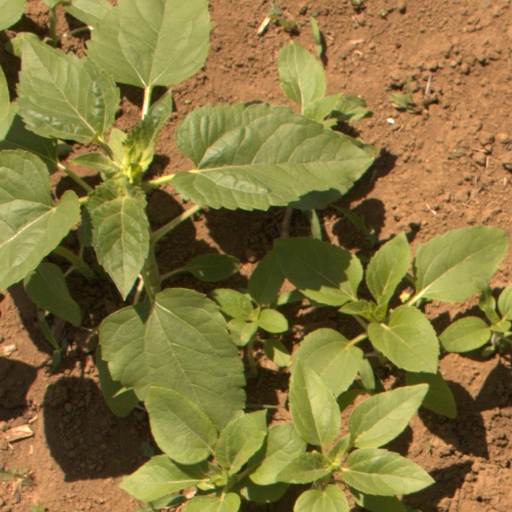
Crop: Jerusalem artichoke